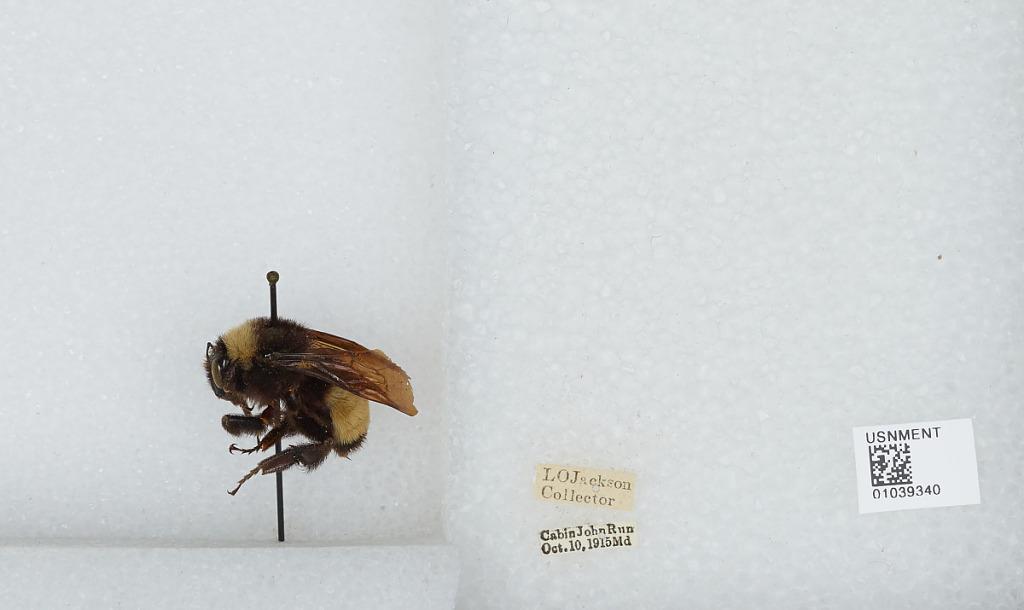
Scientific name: Bombus (Fervidobombus) pensylvanicus pensylvanicus (De Geer)
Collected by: L. Jackson
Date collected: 1915-10-10
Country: United States
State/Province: Maryland
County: Montgomery
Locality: Cabin John Creek (originally called Cabin John Run)
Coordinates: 38.9698, -77.1464